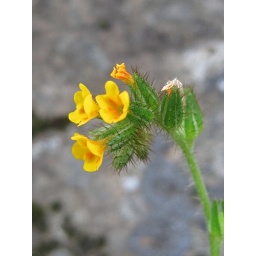
Very tiny, found roadside near my other mystery flowers, Roadside, foot of rock wall face Tall thin stem,